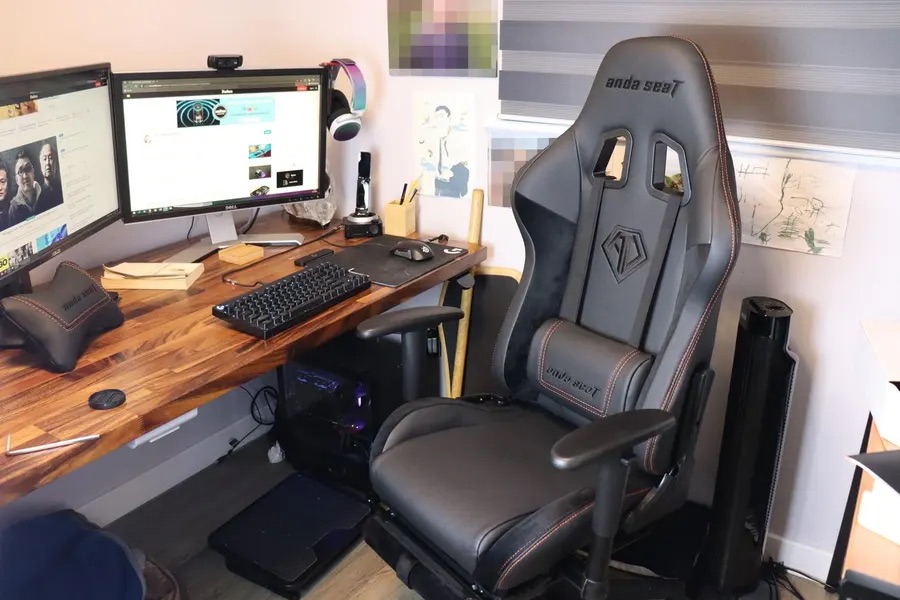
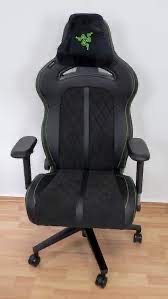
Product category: items_chair
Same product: no